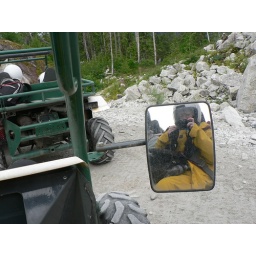
Ketchikan, Alaska; that's me in the mirror again wearing a very fashionable yellow outfit.